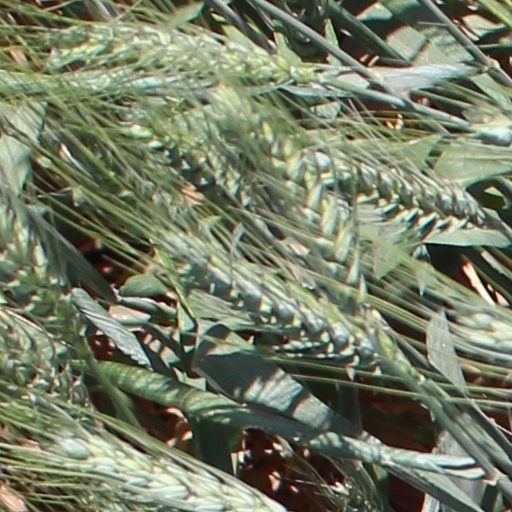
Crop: wheat